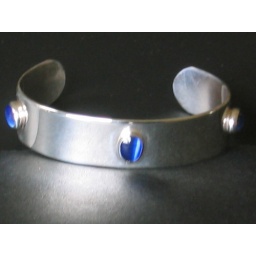
silver bracelet with synthetic blue cabuchon stones in setting